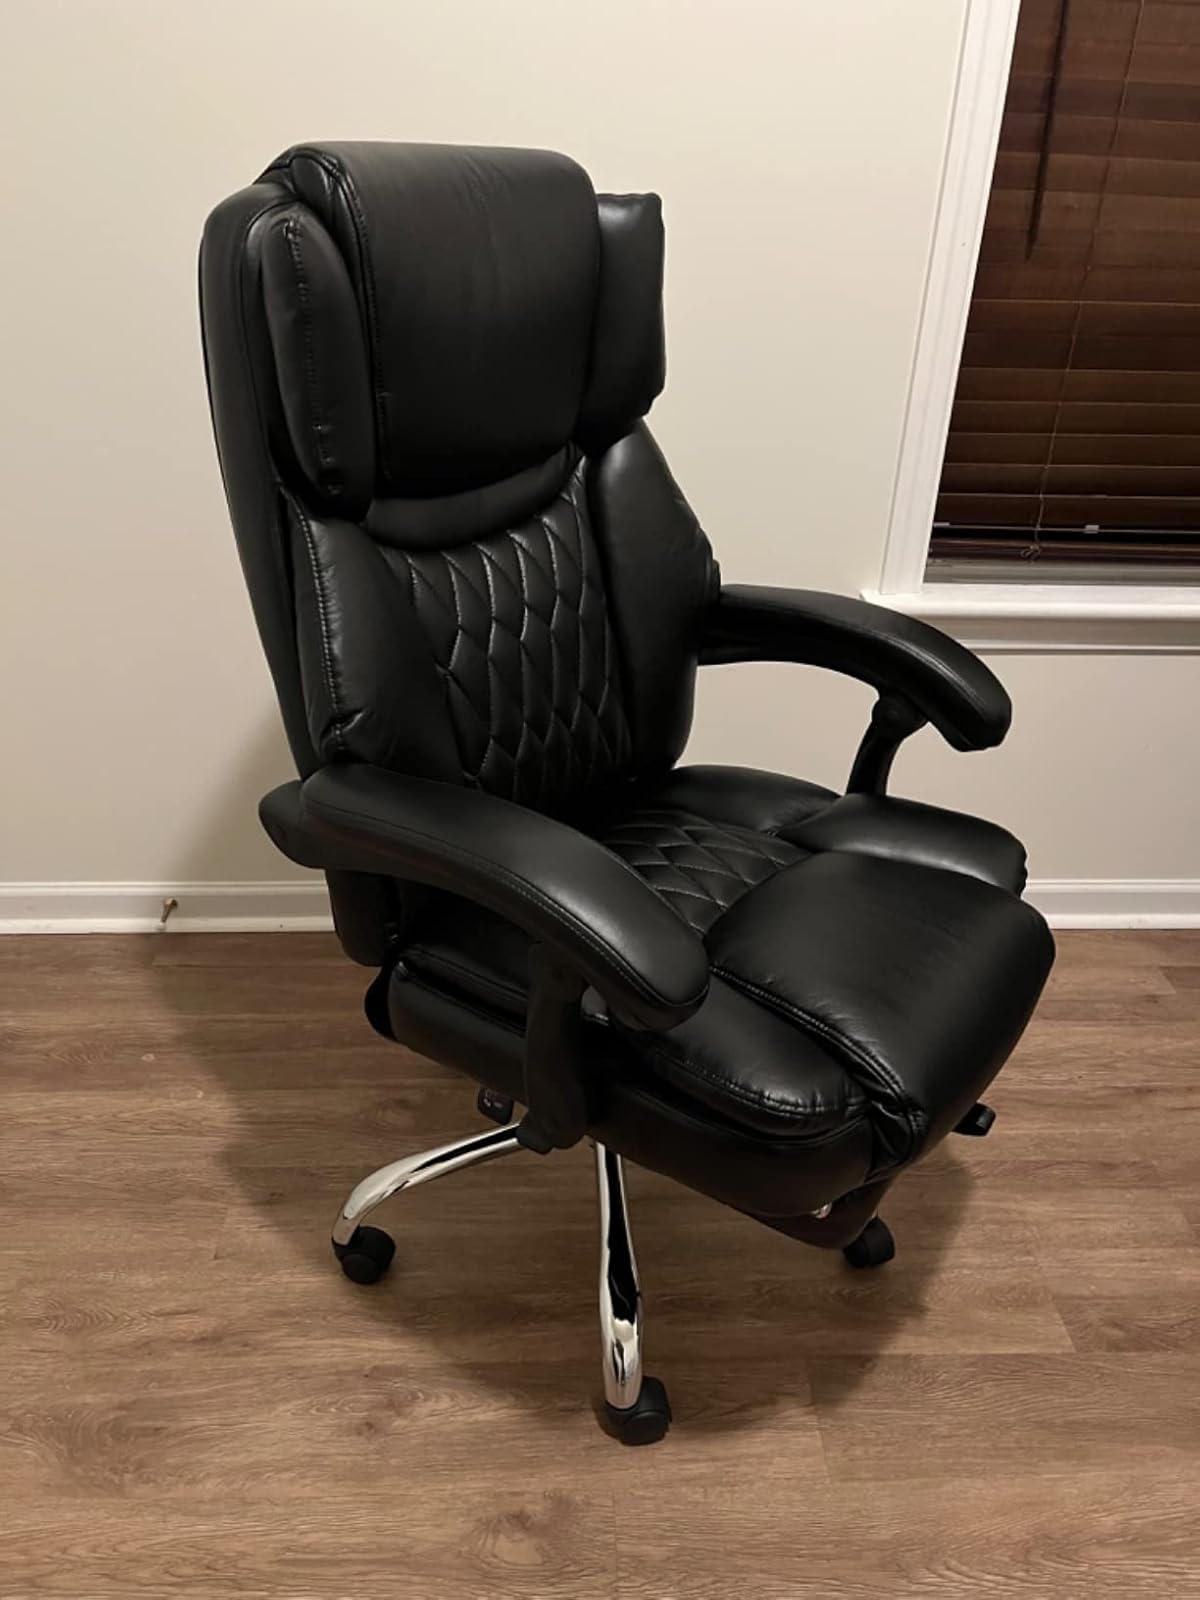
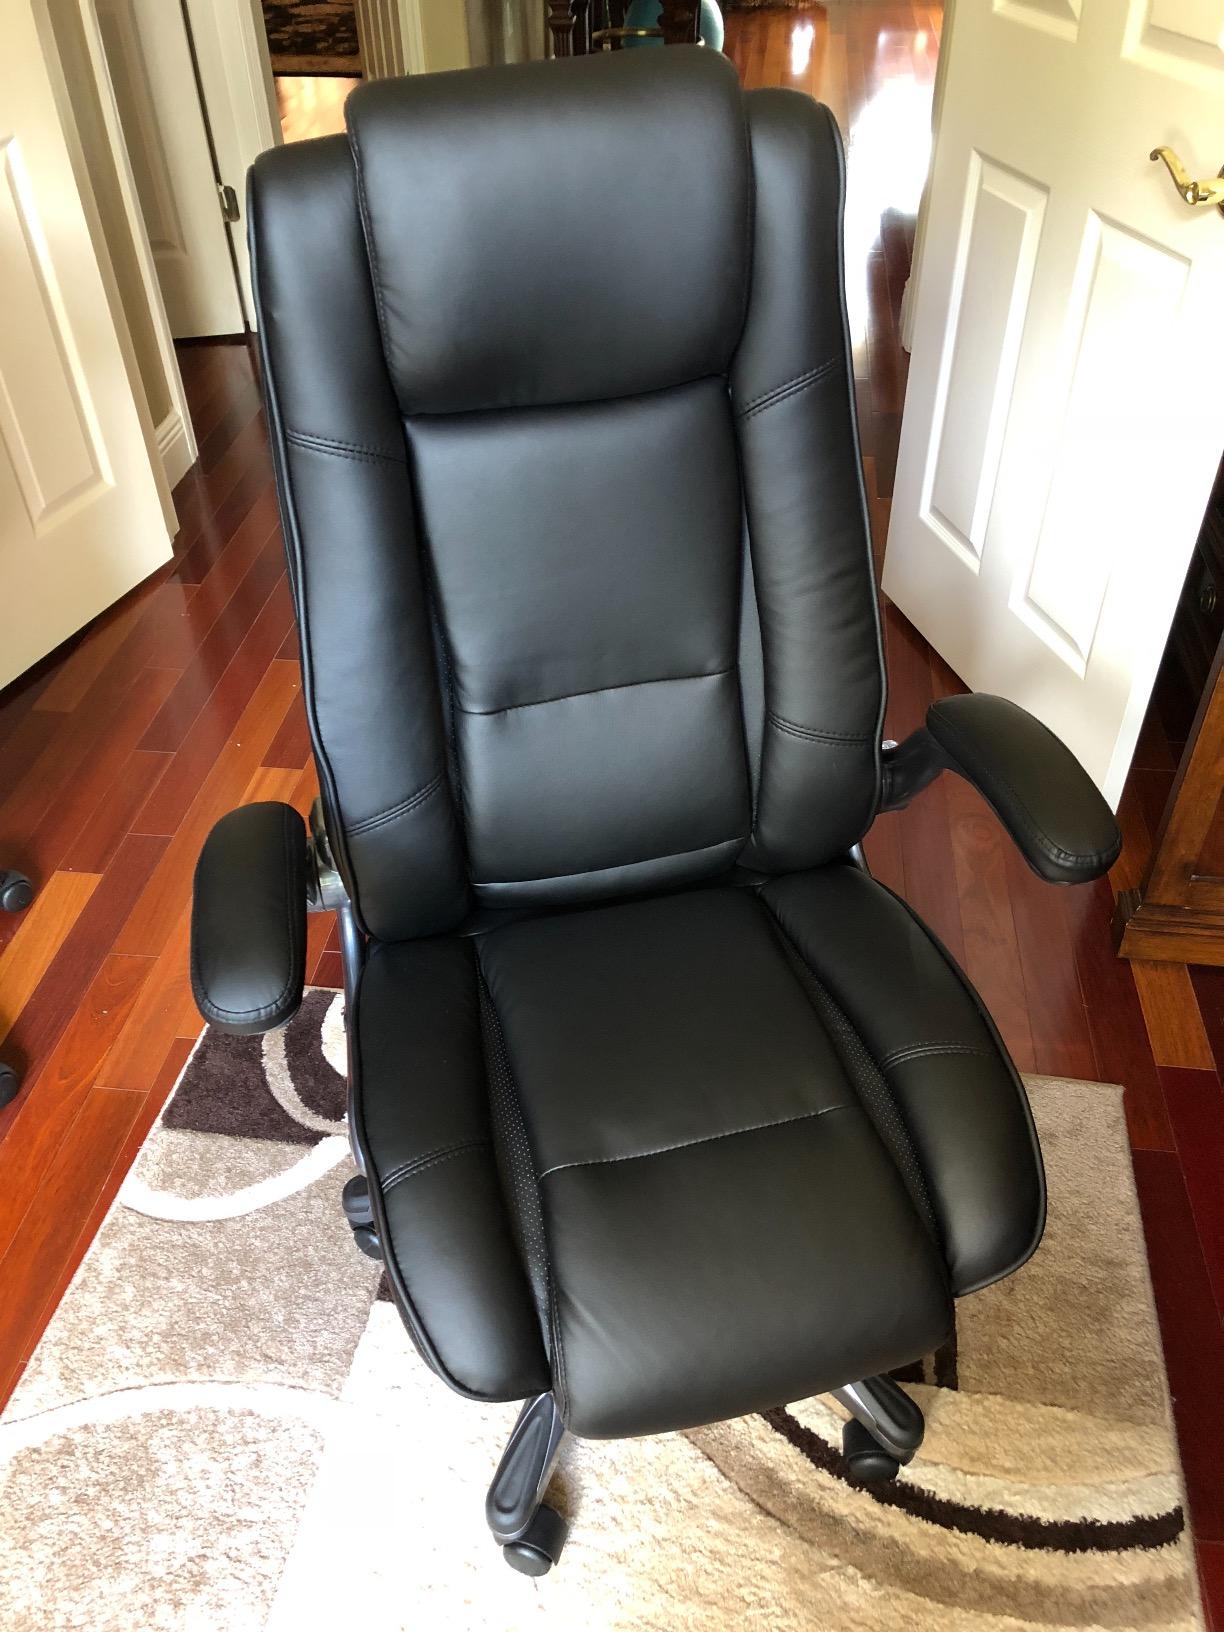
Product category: items_chair
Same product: no